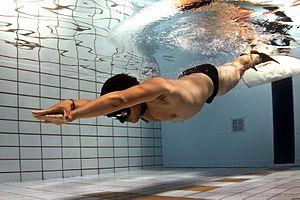
L'ondulation, le mouvement ou battement de dauphin, voire simplement le dauphin ou le cinquième style, est un mouvement ou un style de nage, utilisé notamment pour la propulsion subaquatique lors de la coulée en compétition de natation ou pour la nage avec palmes. La technique consiste en un mouvement d'ondulation du corps rappelant la nage du dauphin.
On entend par nage avec palmes, la progression sur ou sous l'eau d'un nageur avec palmes n'utilisant que sa force musculaire. Aujourd'hui, elle est la technique la plus efficace pour se déplacer dans l‘eau. Les sensations que procure le mouvement d’ondulation dans l’eau sont incomparables et permettent de battre des records de vitesse impressionnants : jusqu’à 13 km/h. Sport récent, sa popularité ne cesse d’augmenter, avec plus de 100 000 adeptes partout dans le monde et sur les 5 continents. La monopalme associée au mouvement du dauphin a donné naissance à un nouveau sport de glisse, de compétition et de sensations...